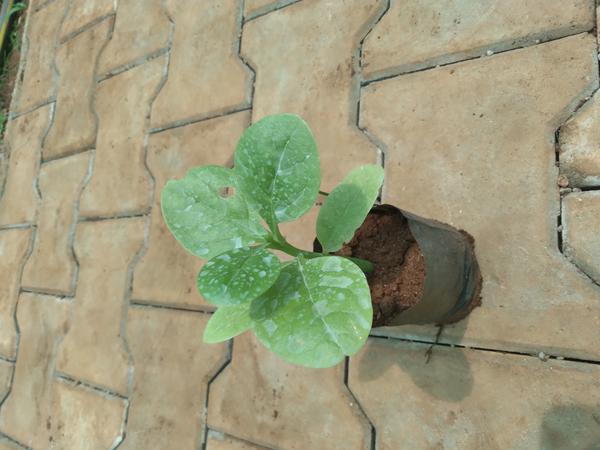
Plant: Basale